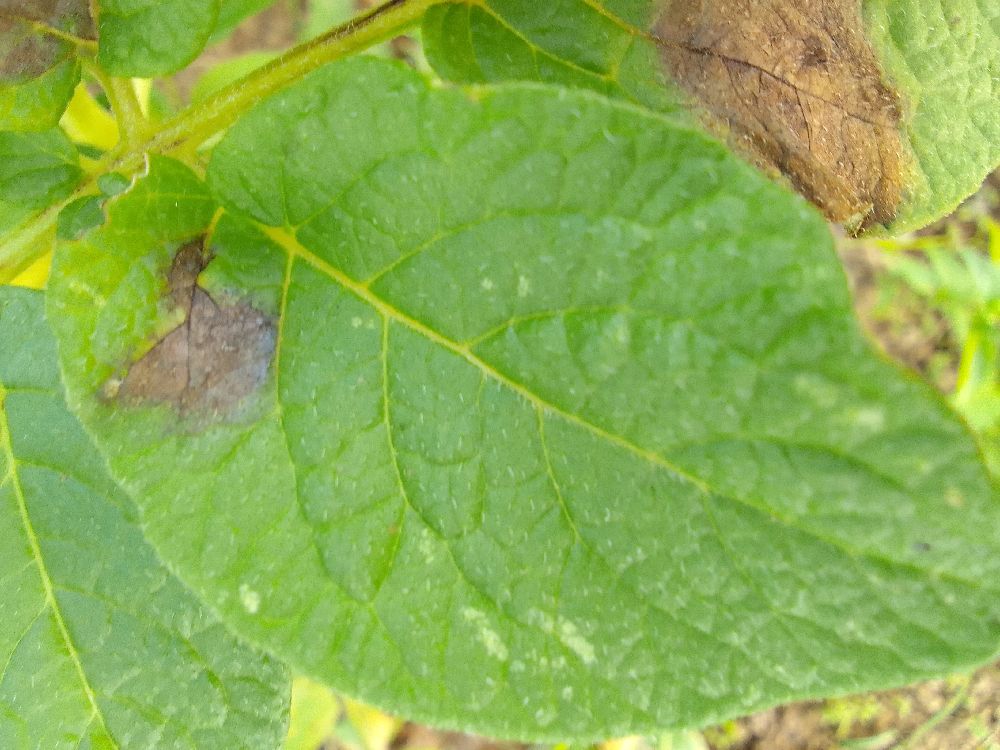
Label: Late blight